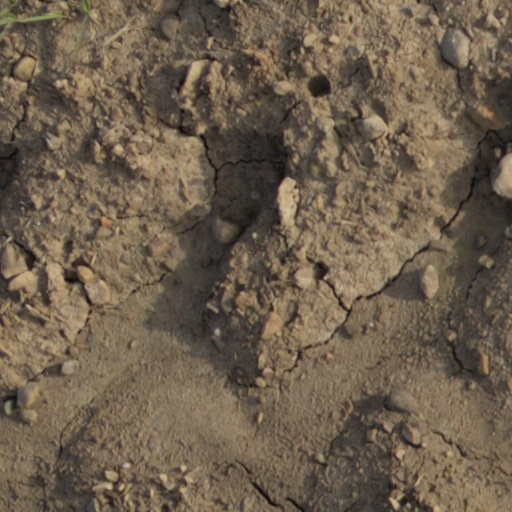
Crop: wheat